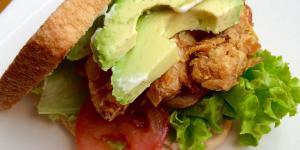
sandwich de pollo americano